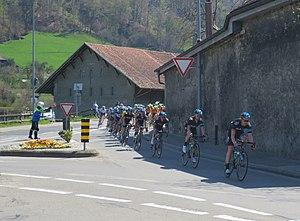
Première étape du Tour de Romandie 2013, à Moudon